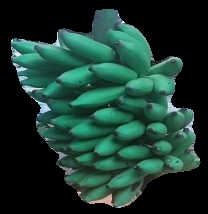
Variety: elakki-bale
Grade: grade2